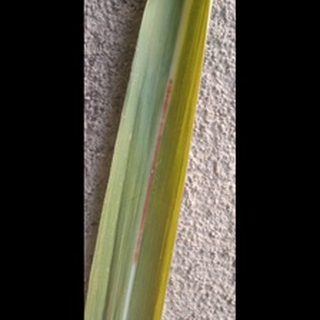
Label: sugarcane_red_rot